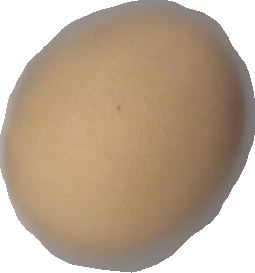
Variety: Dega